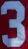
Number: 3